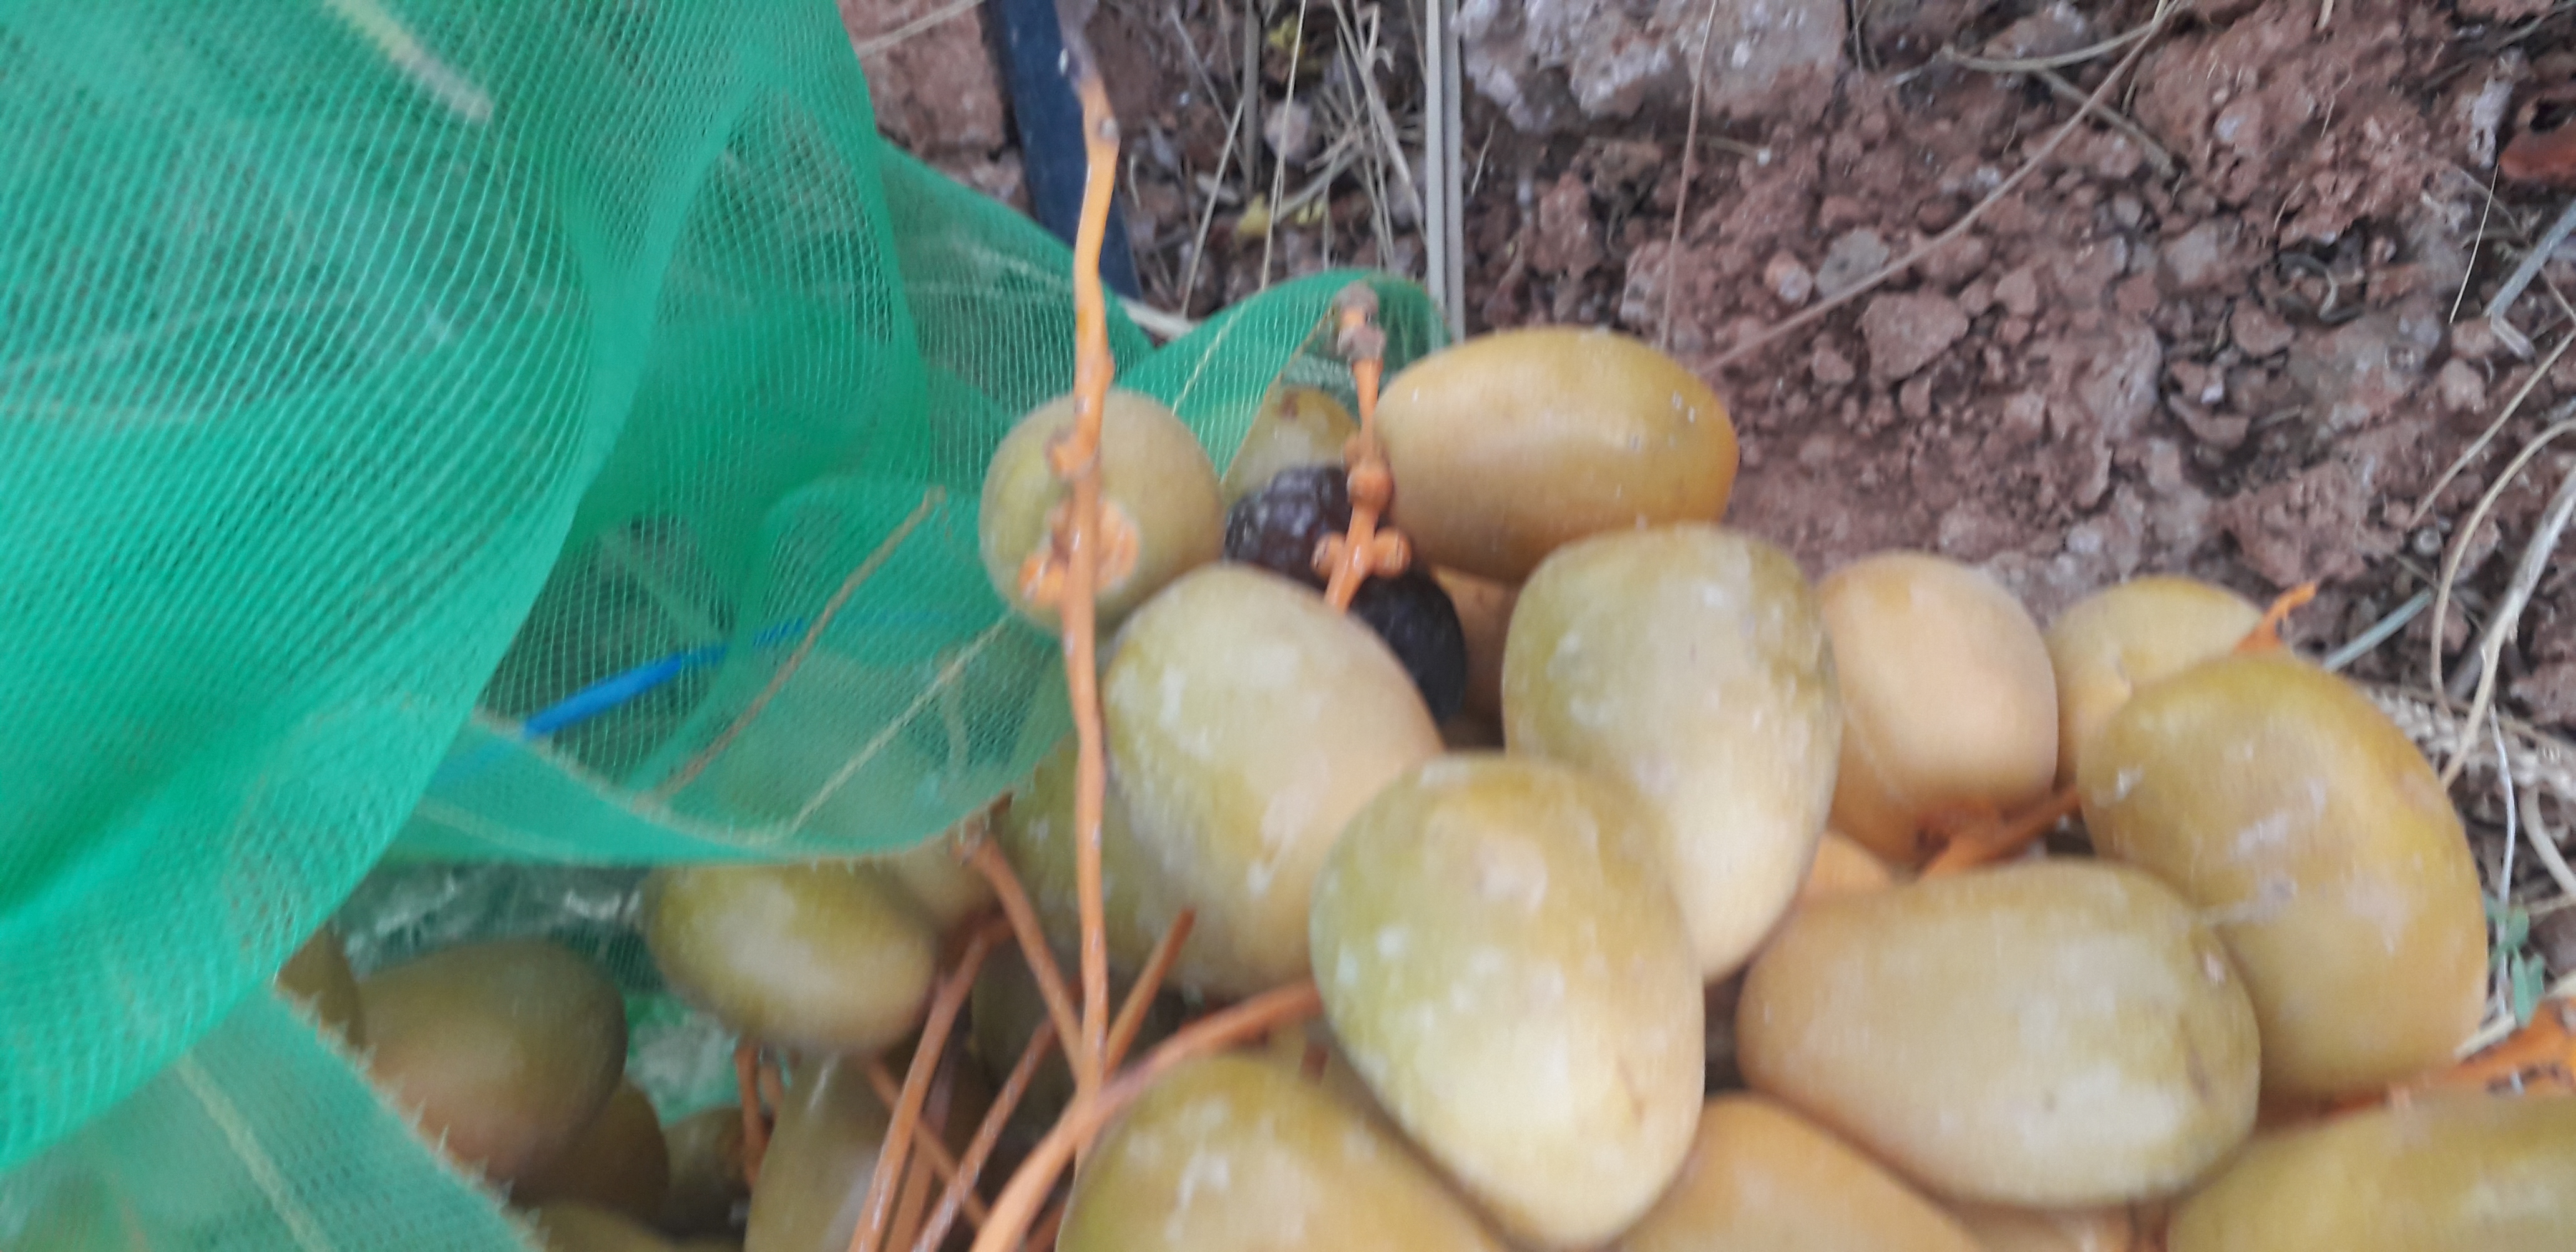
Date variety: Boufagous